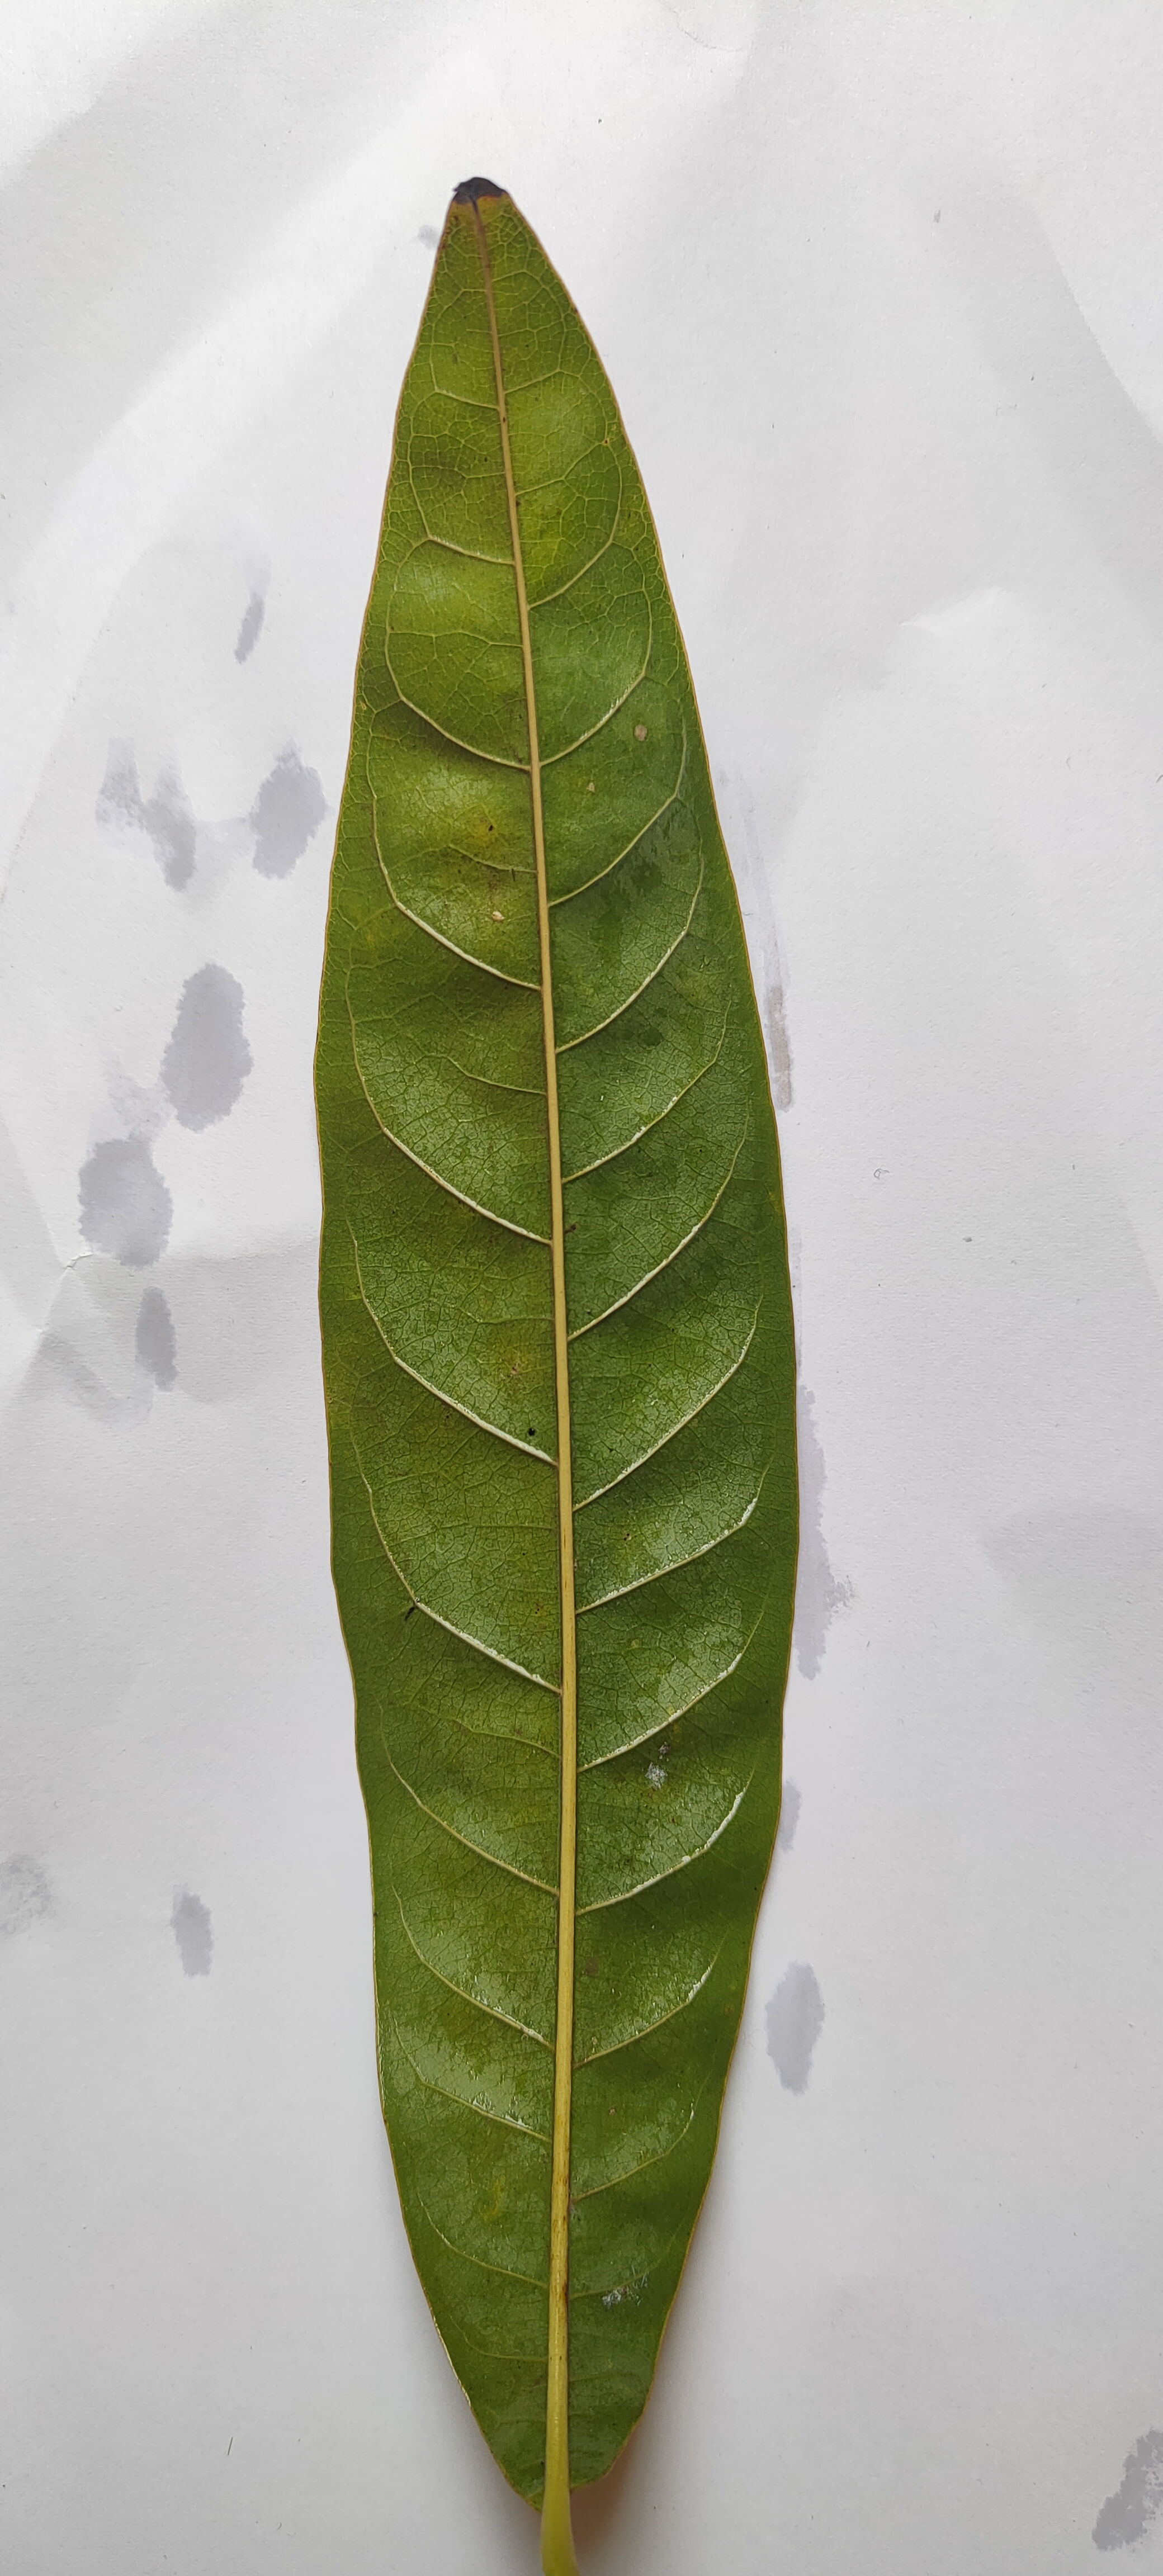
Leaf variety: Custard Apple